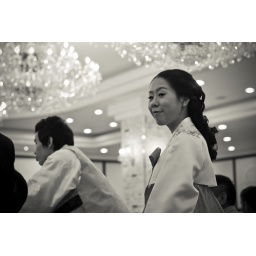
South Korea in black and white